Penzance

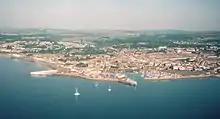
Penzance Harbour and surrounding area as seen from the air

In 1875 a local newspaper described the railway station as "a large dog's house of the nastiest and draughtiest kind" but a series of works improved this part of the town during the 1880s. The original railway station was rebuilt with the present buildings and train shed over the platforms (1880). The lower end of Market Jew Street was widened and a new road was built to link the station with the harbour over the Ross Swing Bridge (1881) (named after Charles Campbell Ross), allowing the construction of proper sewers beneath. A larger dry dock replaced Matthews' original facility (1880), and a floating harbour was made (1884) with lock gates to keep in the water at low tide.